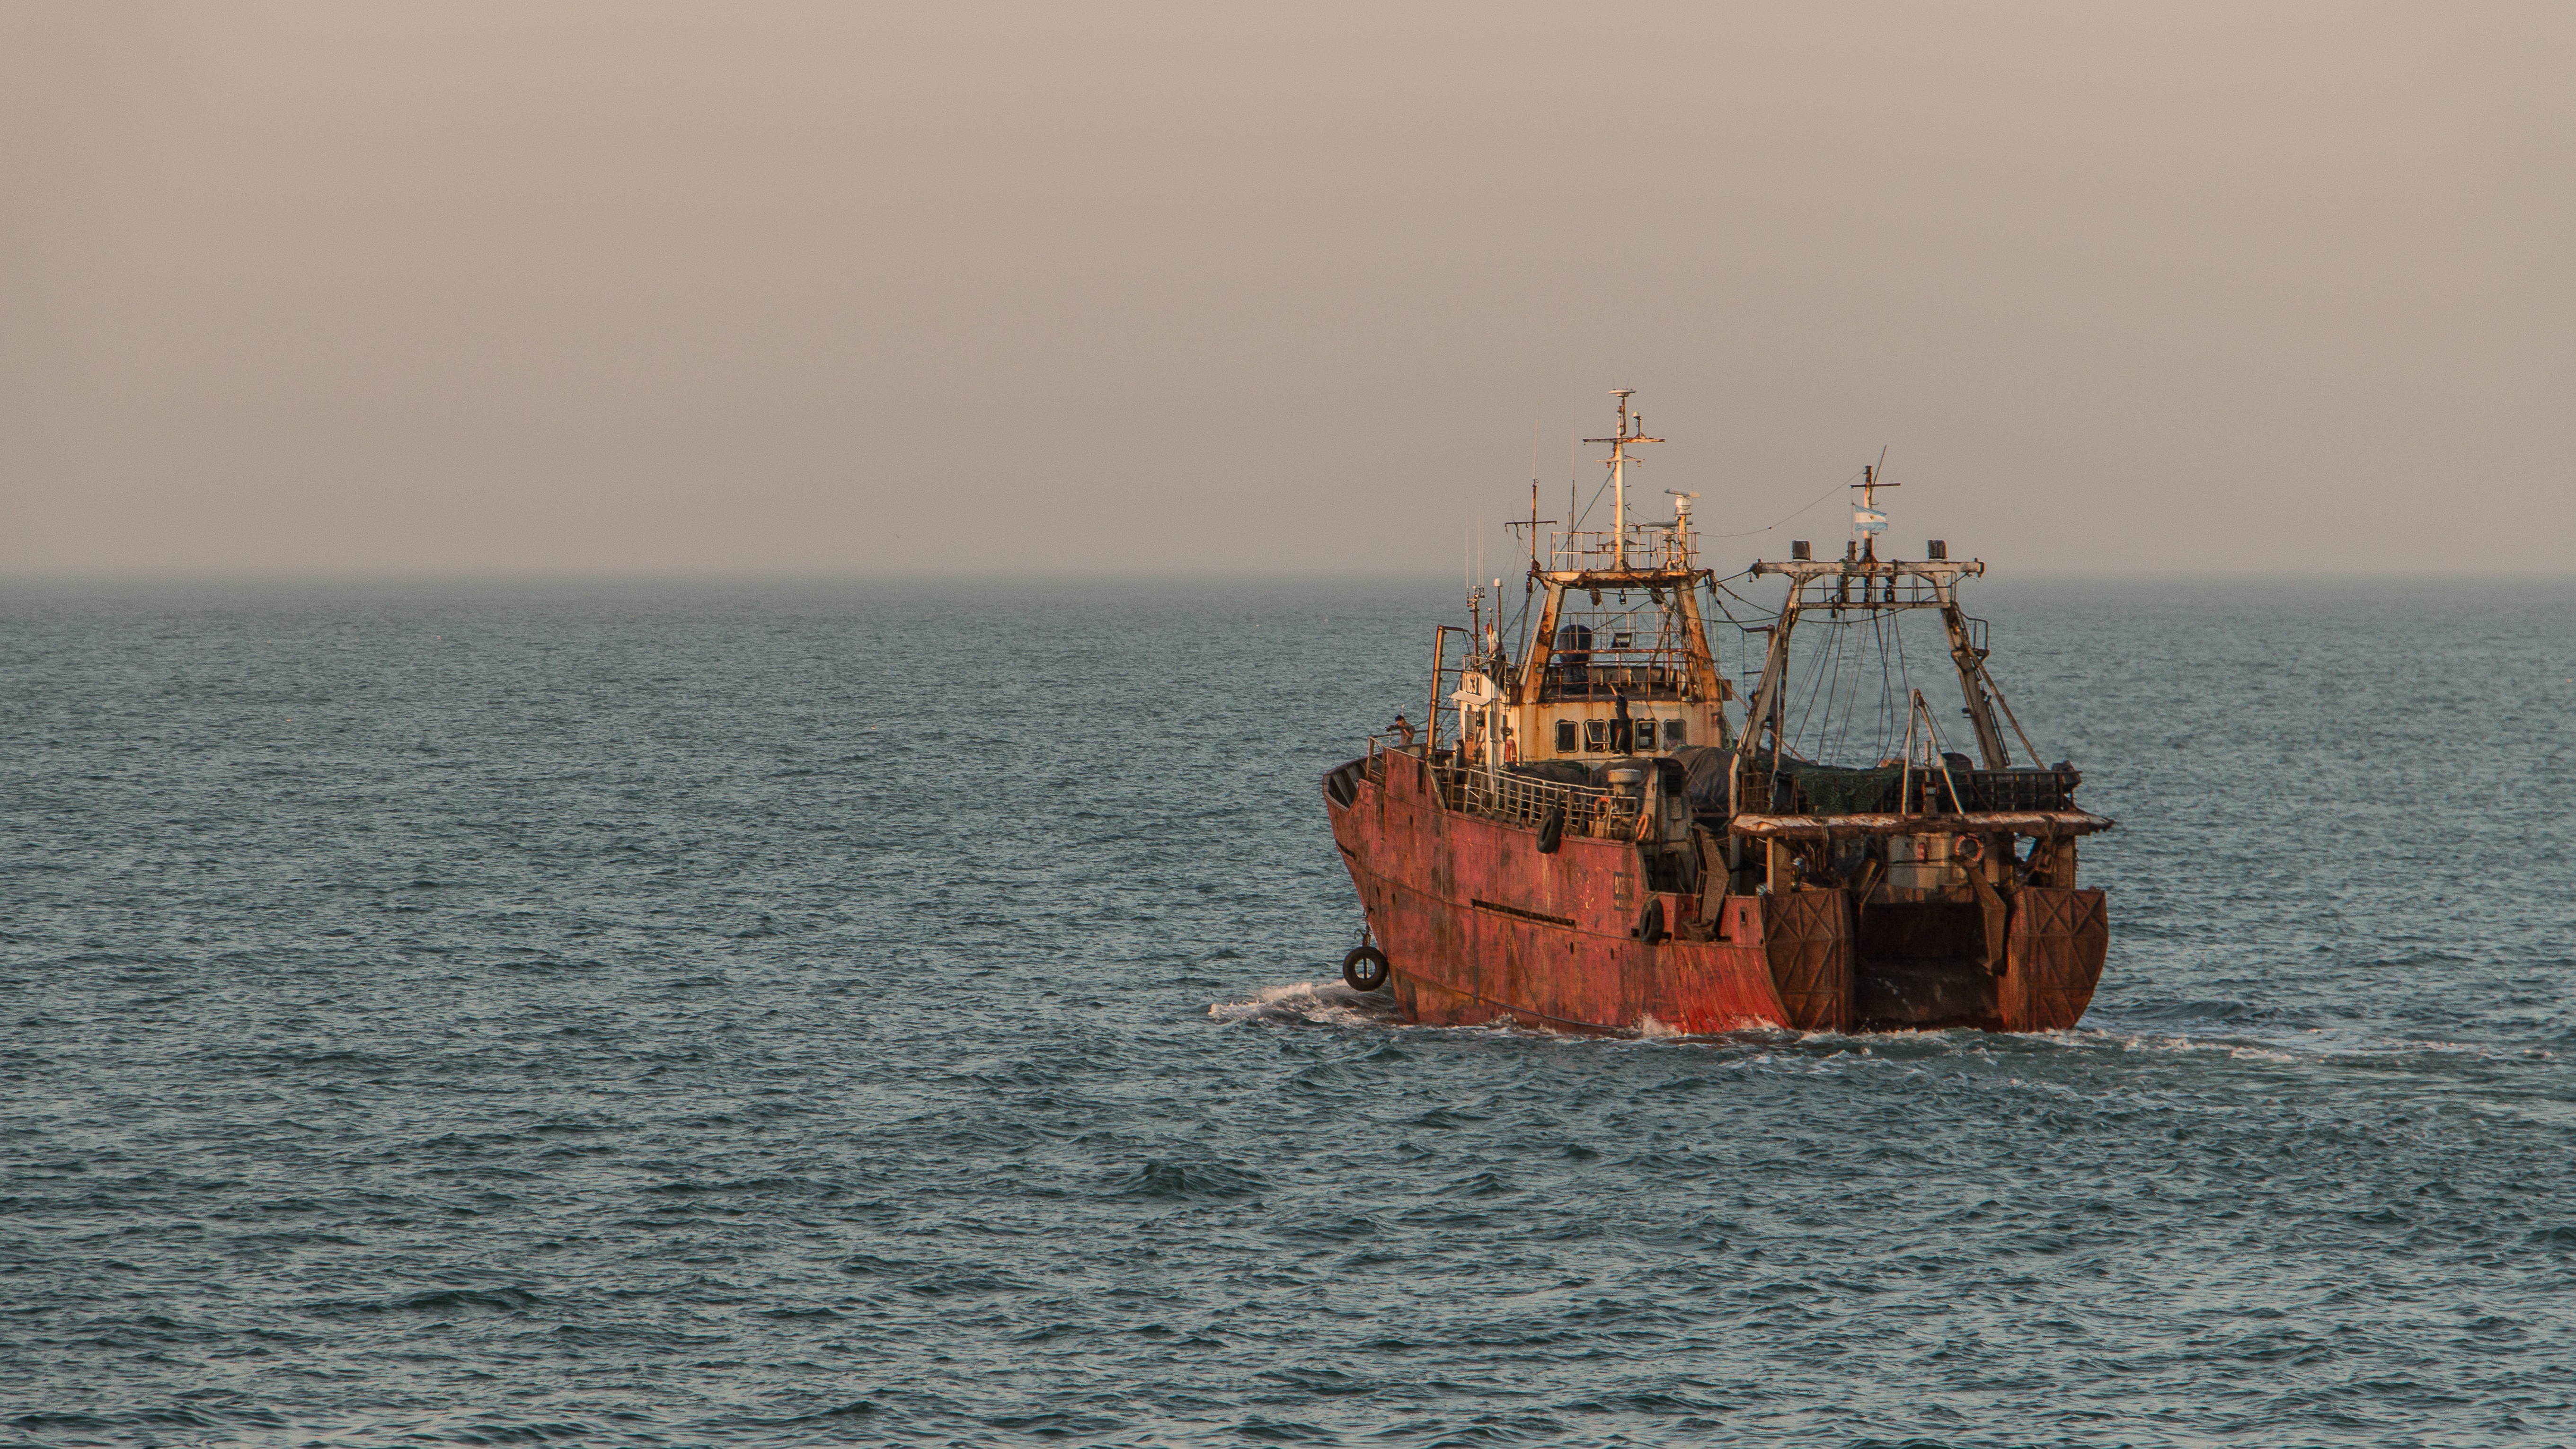
sea, coast, water, ocean, boat, ship, vehicle, fishing, calm, bay, port, costa, argentina, channel, watercraft, fishing vessel, buenos aires, freight transport, mar del plata, tank ship, offshore drilling, fishing in height